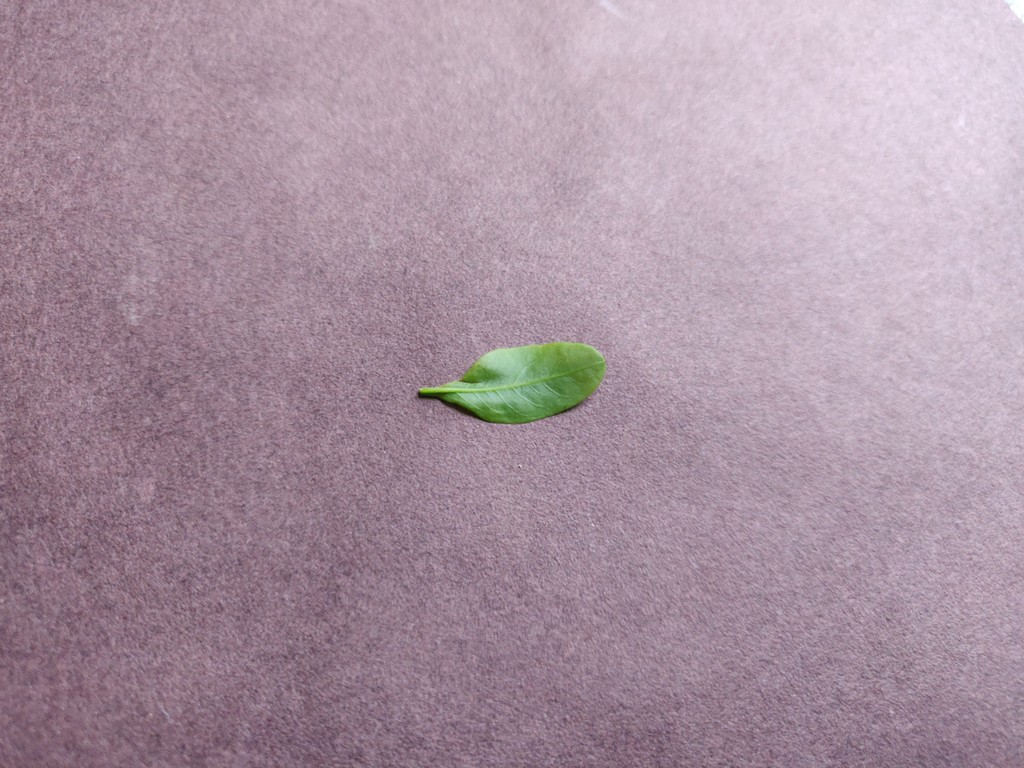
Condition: Healthy
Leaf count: single
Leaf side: back